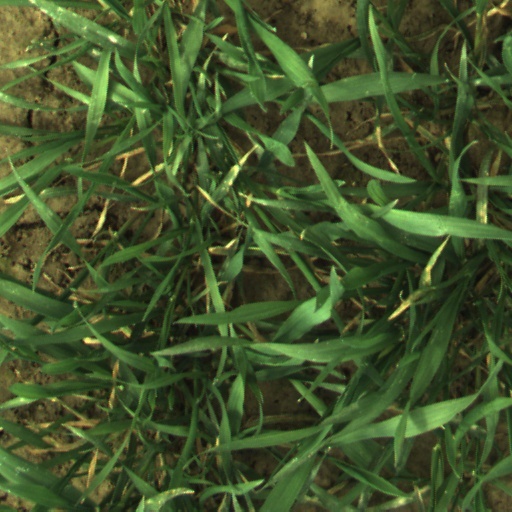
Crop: wheat